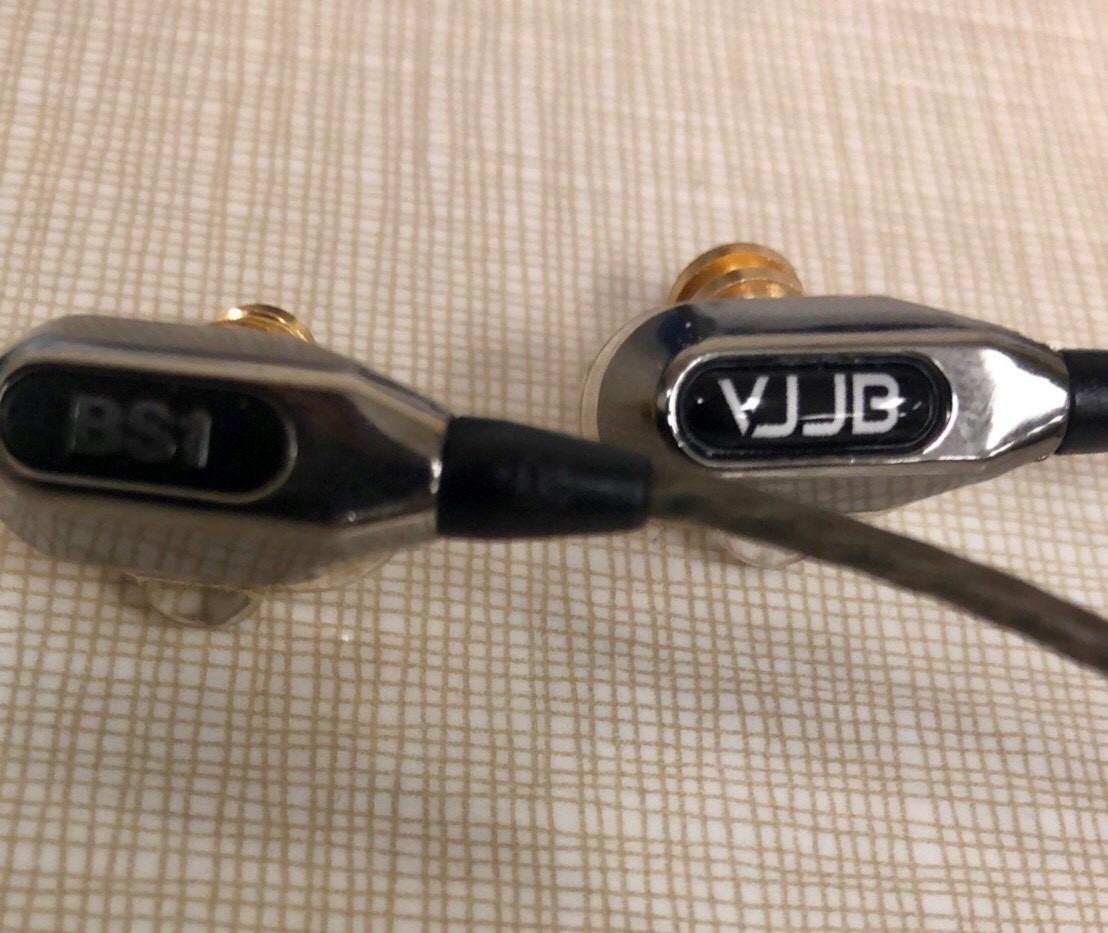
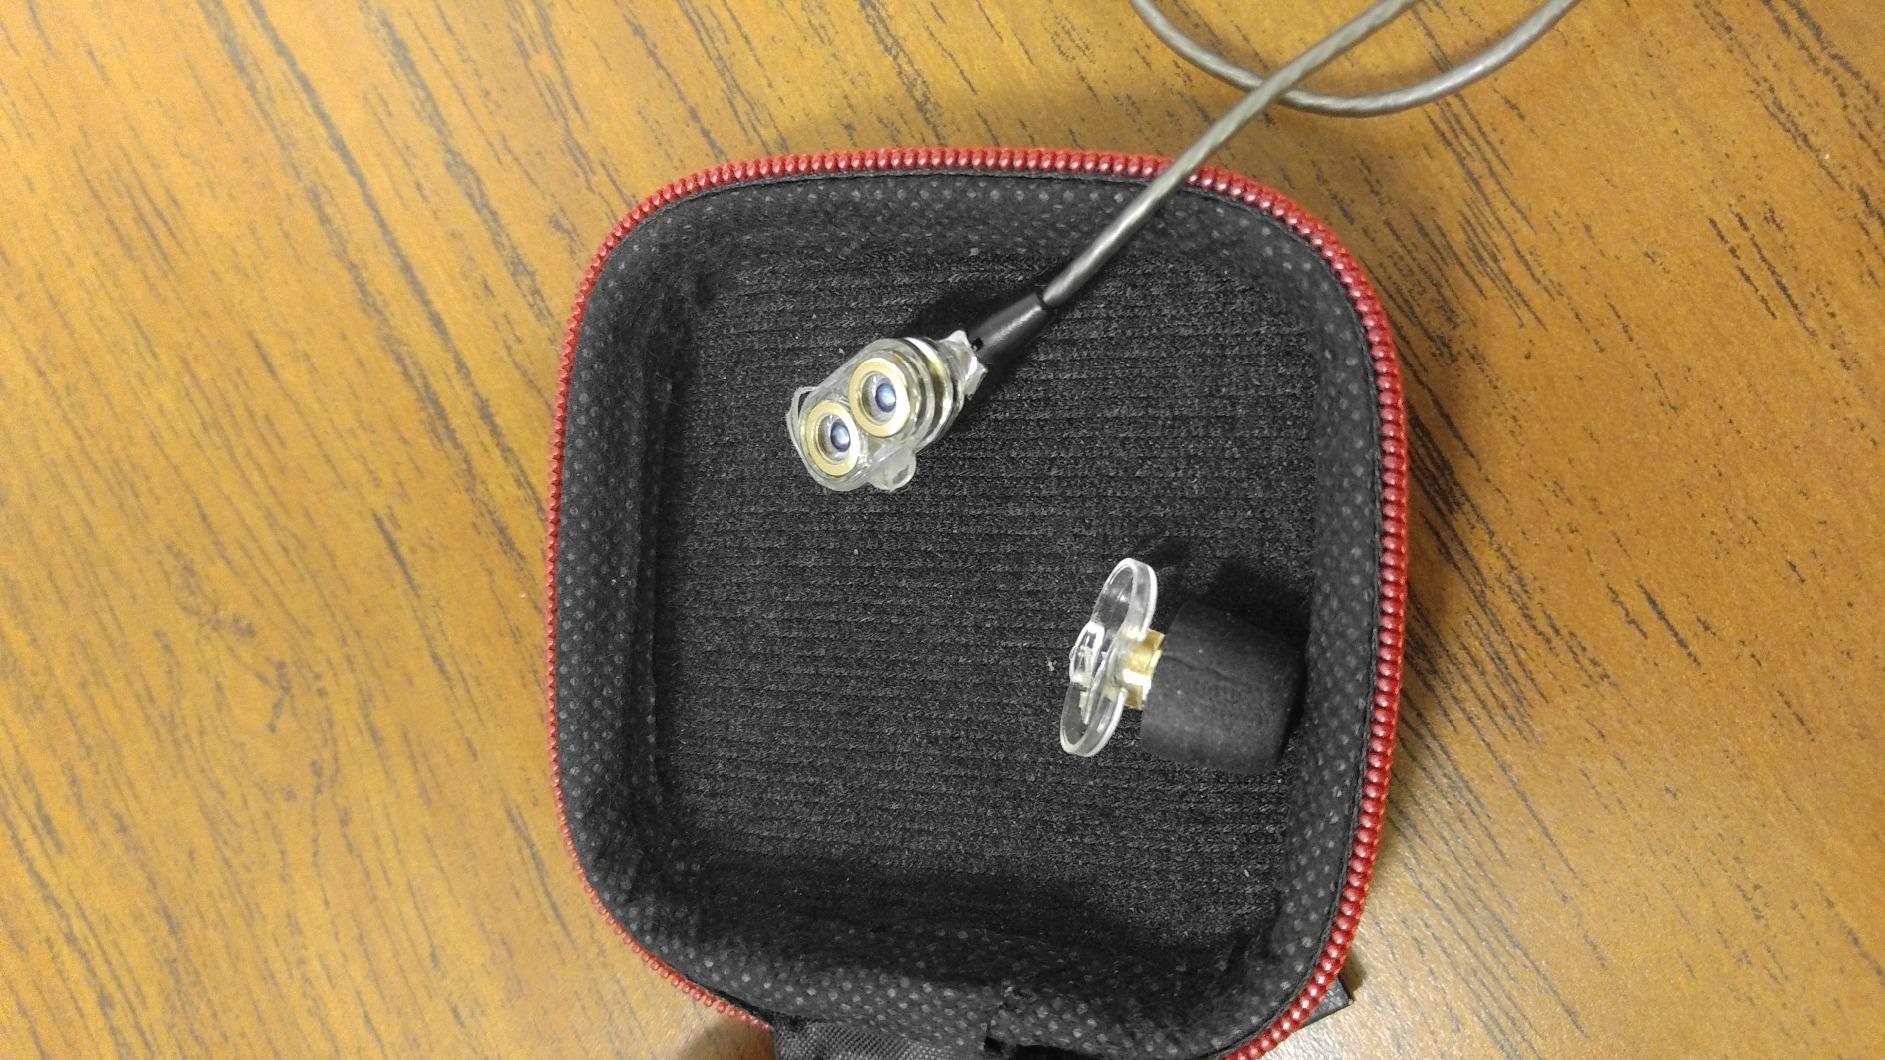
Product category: headphones
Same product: yes